K-202

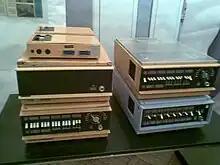

K-202 was a 16-bit minicomputer, created by a team led by Polish scientist Jacek Karpiński between 1970–1973 in cooperation with British companies Data-Loop and M.B. Metals. The machine could perform about 1 million instructions per second, making it highly competitive with the US Data General SuperNOVA and UK CTL Modular One. Most other minicomputers of the era were significantly slower.